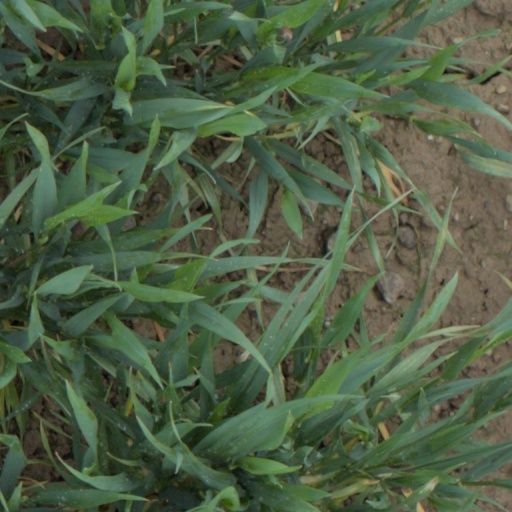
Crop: wheat